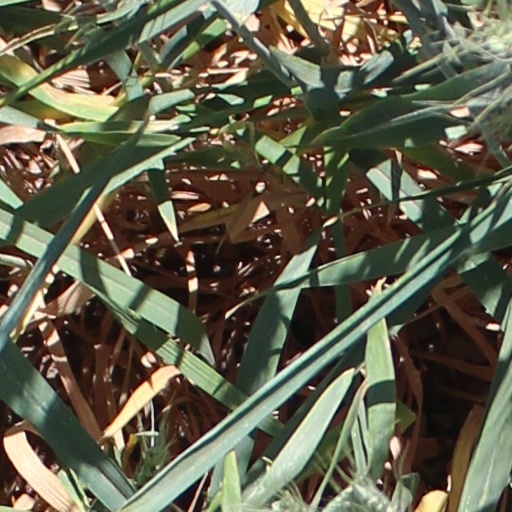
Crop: wheat